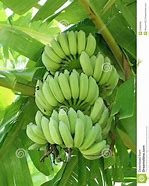
Label: banana